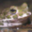
Label: frog